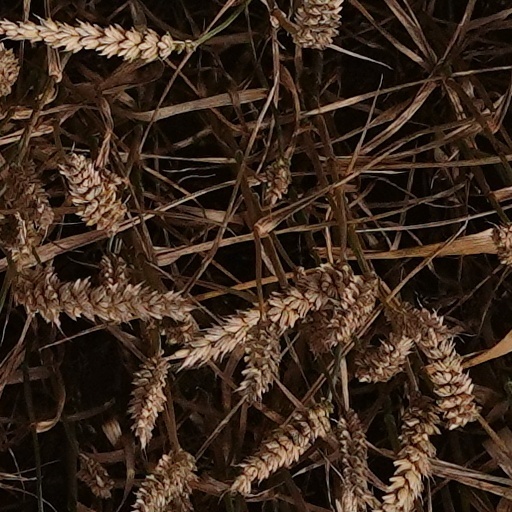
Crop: wheat